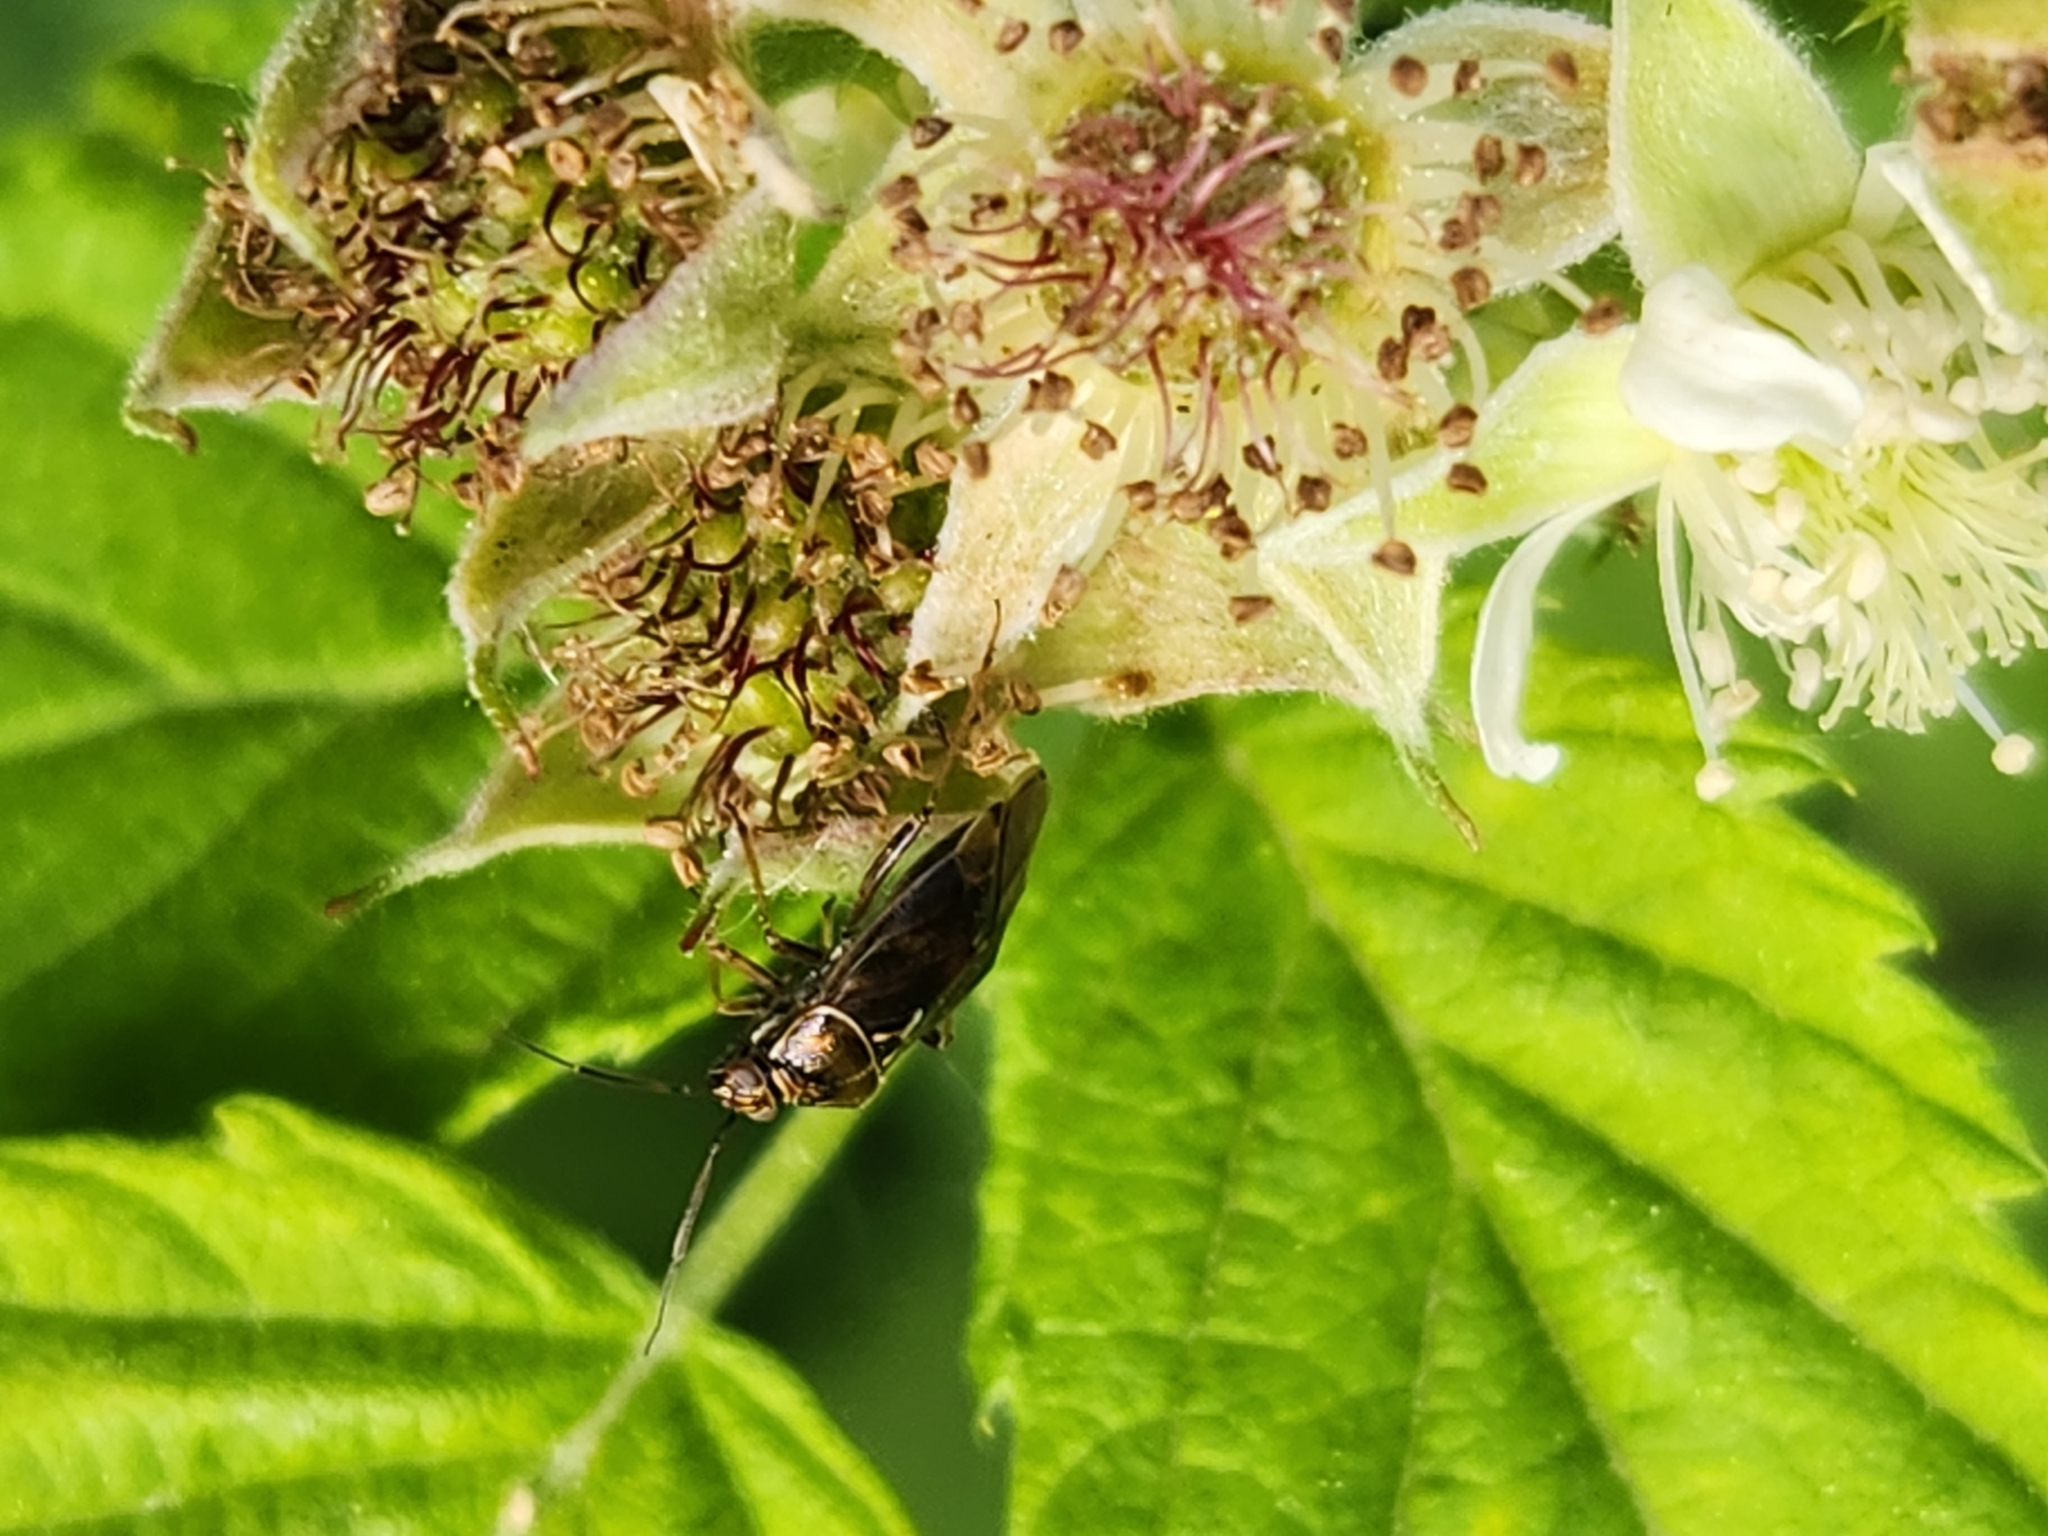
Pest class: lygus_bug